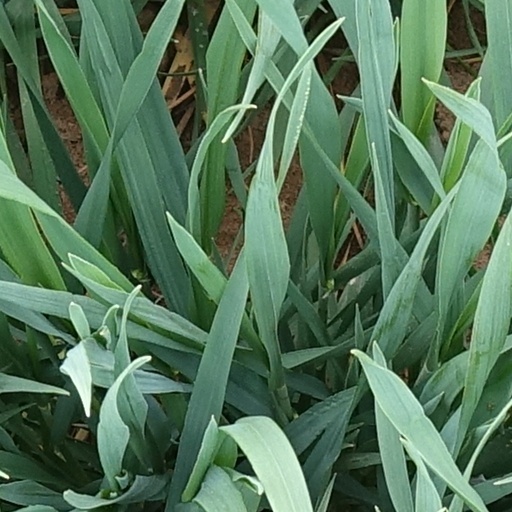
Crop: wheat